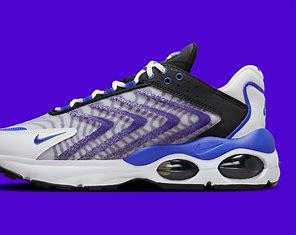
Brand: Nike
Model: Air Max TW